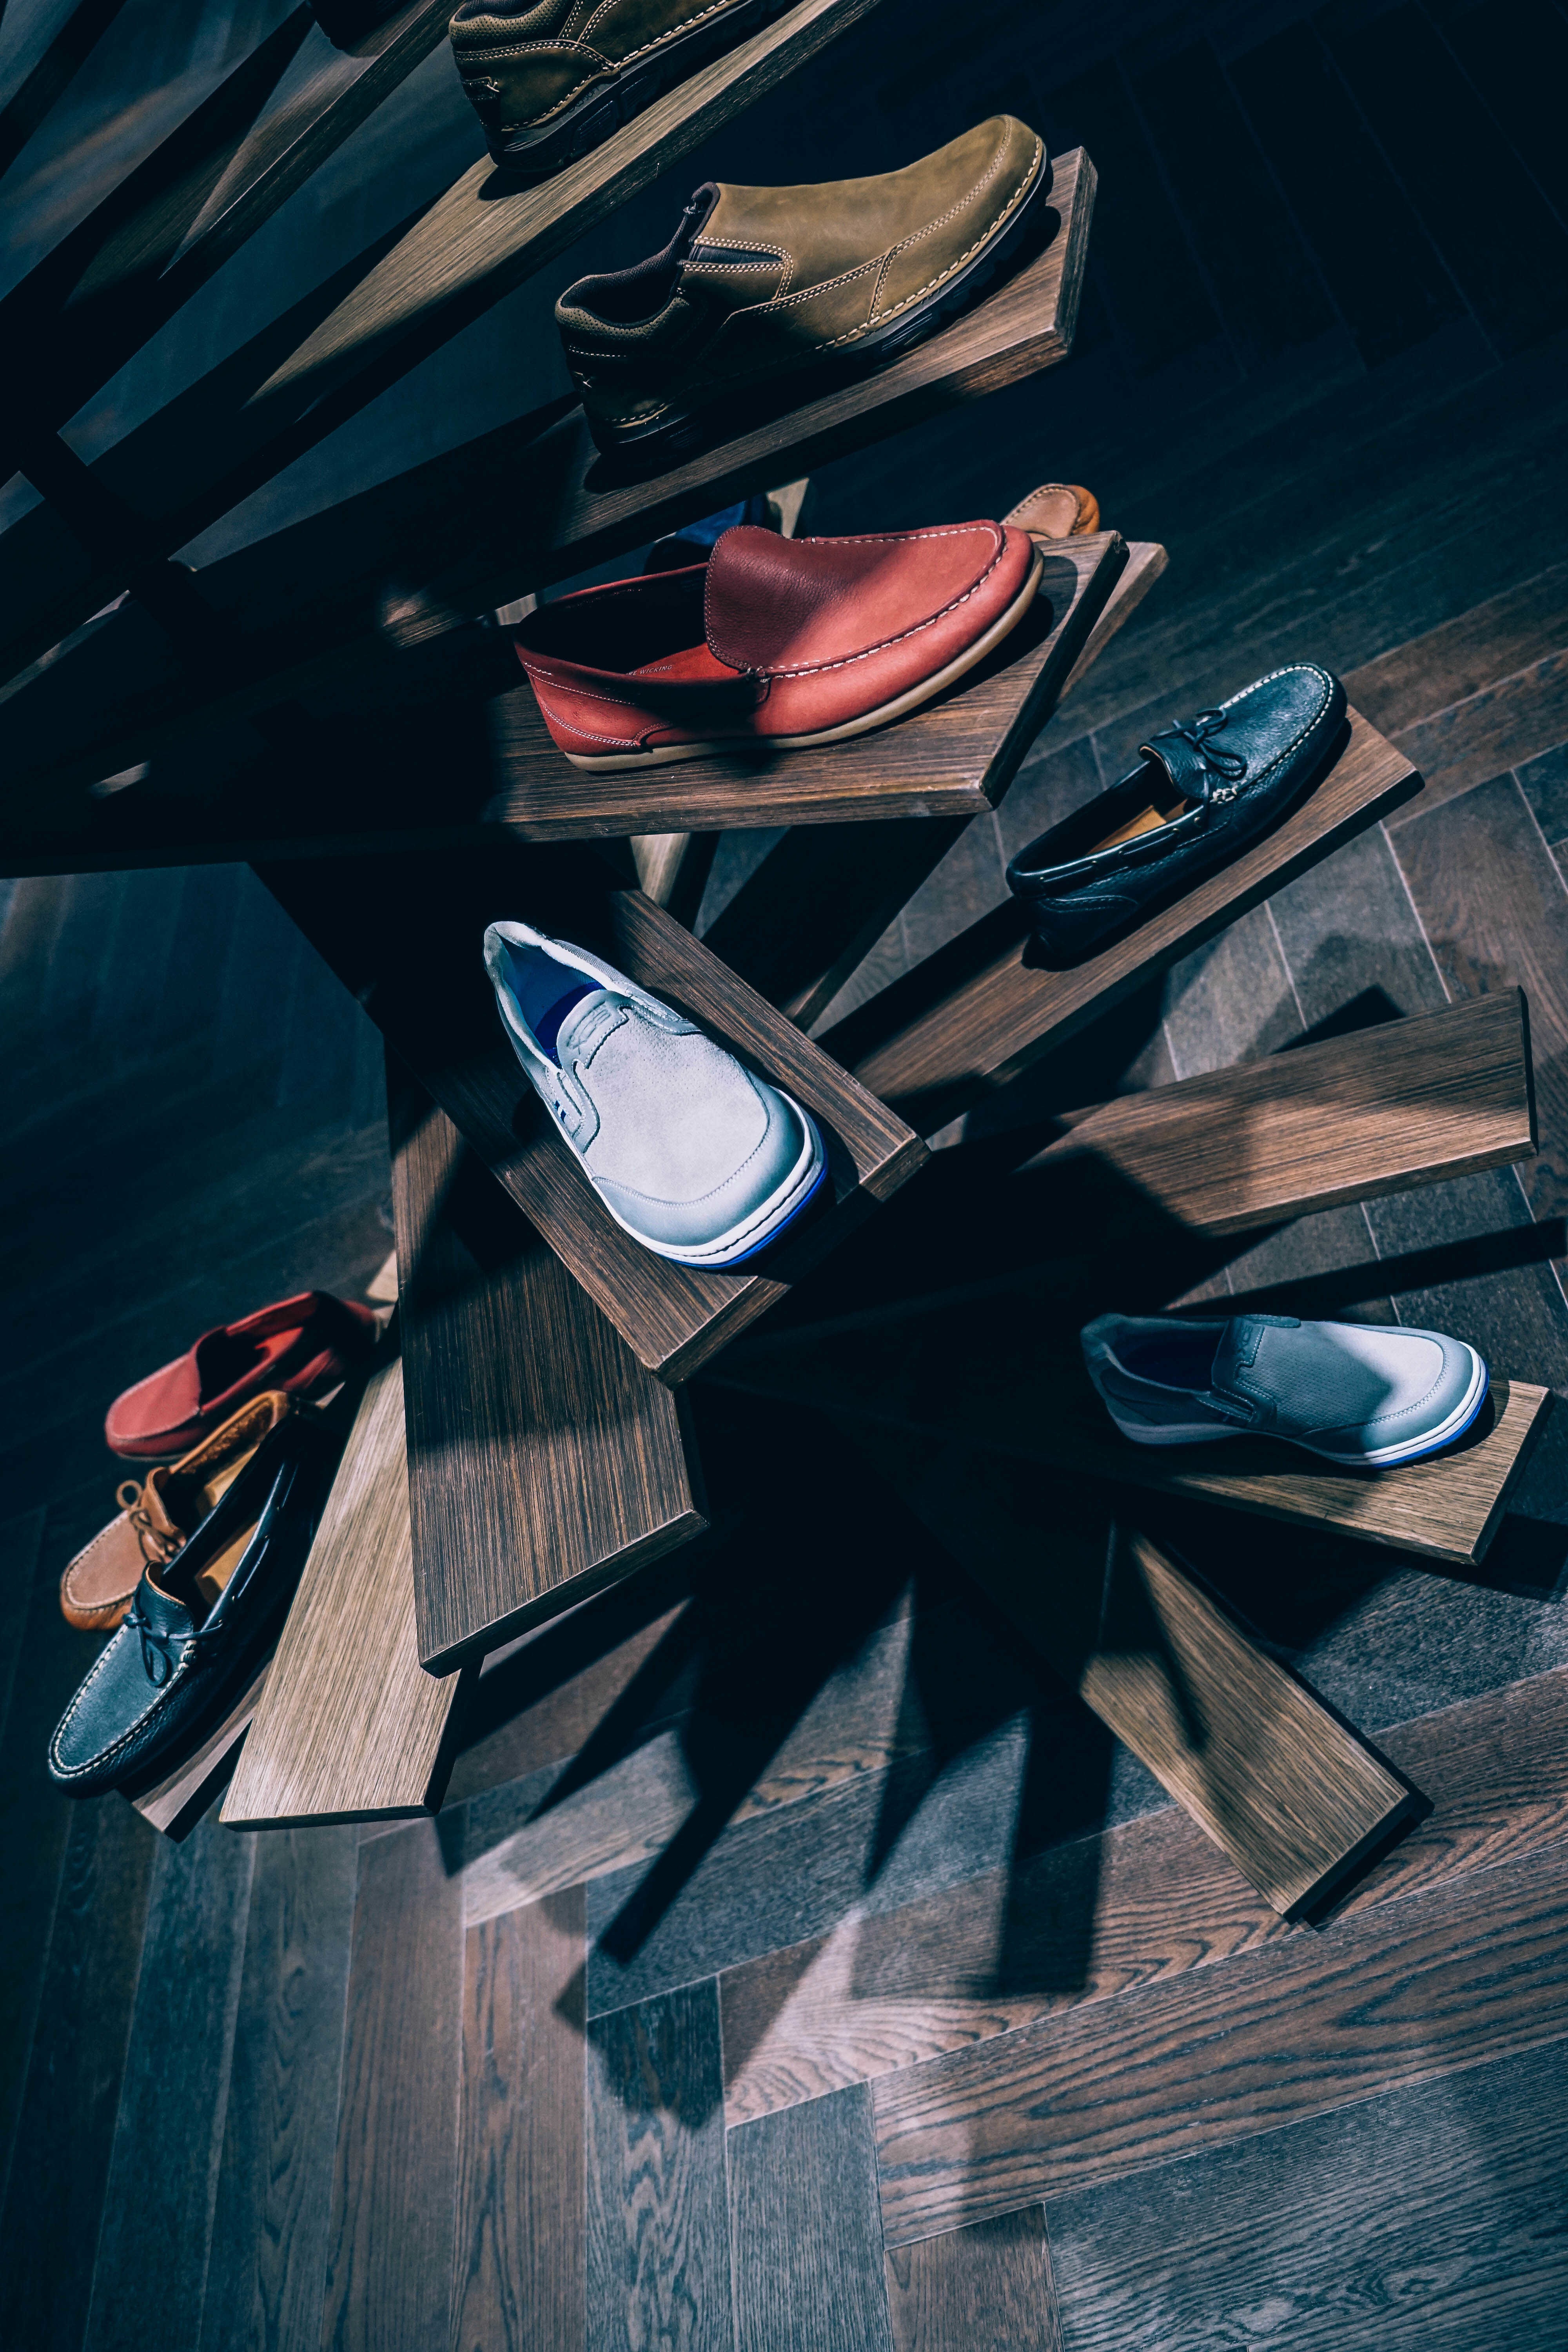
color, darkness, blue, black, illustration, computer wallpaper